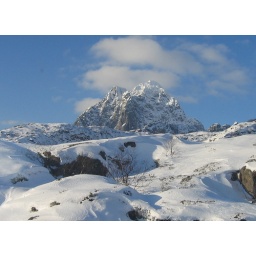
View from my bedroom window in Inger D's house, March 2006.